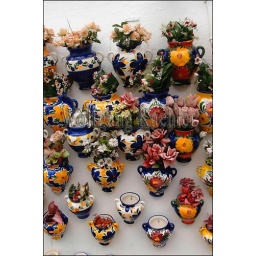
Spain, andalucia, costa del sol, near malaga, mijas village, colorful pot on wall